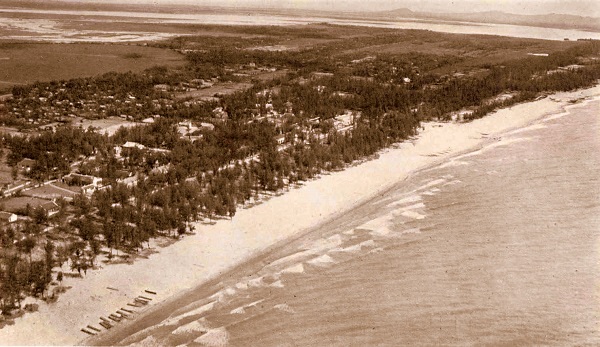
user: text: Hình ảnh này chủ yếu có tông màu gì?
assistant: text: Màu nâu đỏ (hoặc màu sepia)

user: text: Có khoảng bao nhiêu chiếc thuyền đang nằm trên bãi biển ở góc dưới bên trái của hình ảnh?
assistant: text: Khoảng 16 chiếc

user: text: Hàng cây xanh dọc theo bãi biển trong hình có tên gọi phổ biến là gì ở các vùng ven biển Việt Nam?
assistant: text: Cây phi lao

user: text: Dựa vào sự hiện diện của nhiều thuyền nhỏ trên bãi biển, hoạt động kinh tế truyền thống nào có thể được suy ra là phổ biến ở khu vực này?
assistant: text: Đánh bắt cá (hoặc nghề cá)

user: text: Trong hình ảnh này, bãi biển đóng vai trò gì trong việc phân chia cảnh quan, và hàng cây cùng khu dân cư nằm ở vị trí nào so với nó?
assistant: text: Bãi biển là ranh giới giữa biển và đất liền. Hàng cây nằm ngay sát bãi biển, còn khu dân cư nằm phía sau hàng cây, sâu hơn vào đất liền.